Seacroft

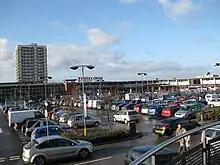
Tesco at The Seacroft Green Shopping Centre

The Seacroft Green Shopping Centre is also the main transport interchange in Seacroft, with the main bus station for Seacroft and the surrounding areas being centred there. From here buses run out through the estate as well as to the city centre, Wetherby and Harrogate. Seacroft bus station has five stands and an average daily footfall of 2,687. (See Transport)